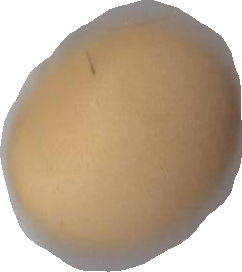
Variety: Grobogan